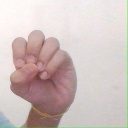
अक्षर: उ